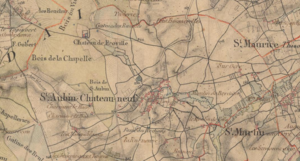
Saint-Aubin-Château-Neuf est une ancienne commune française située dans le département de l'Yonne en région Bourgogne-Franche-Comté, devenue le 1ᵉʳ janvier 2016 une commune déléguée de la commune nouvelle du Val-d'Ocre qui inclut Saint-Martin-sur-Ocre.